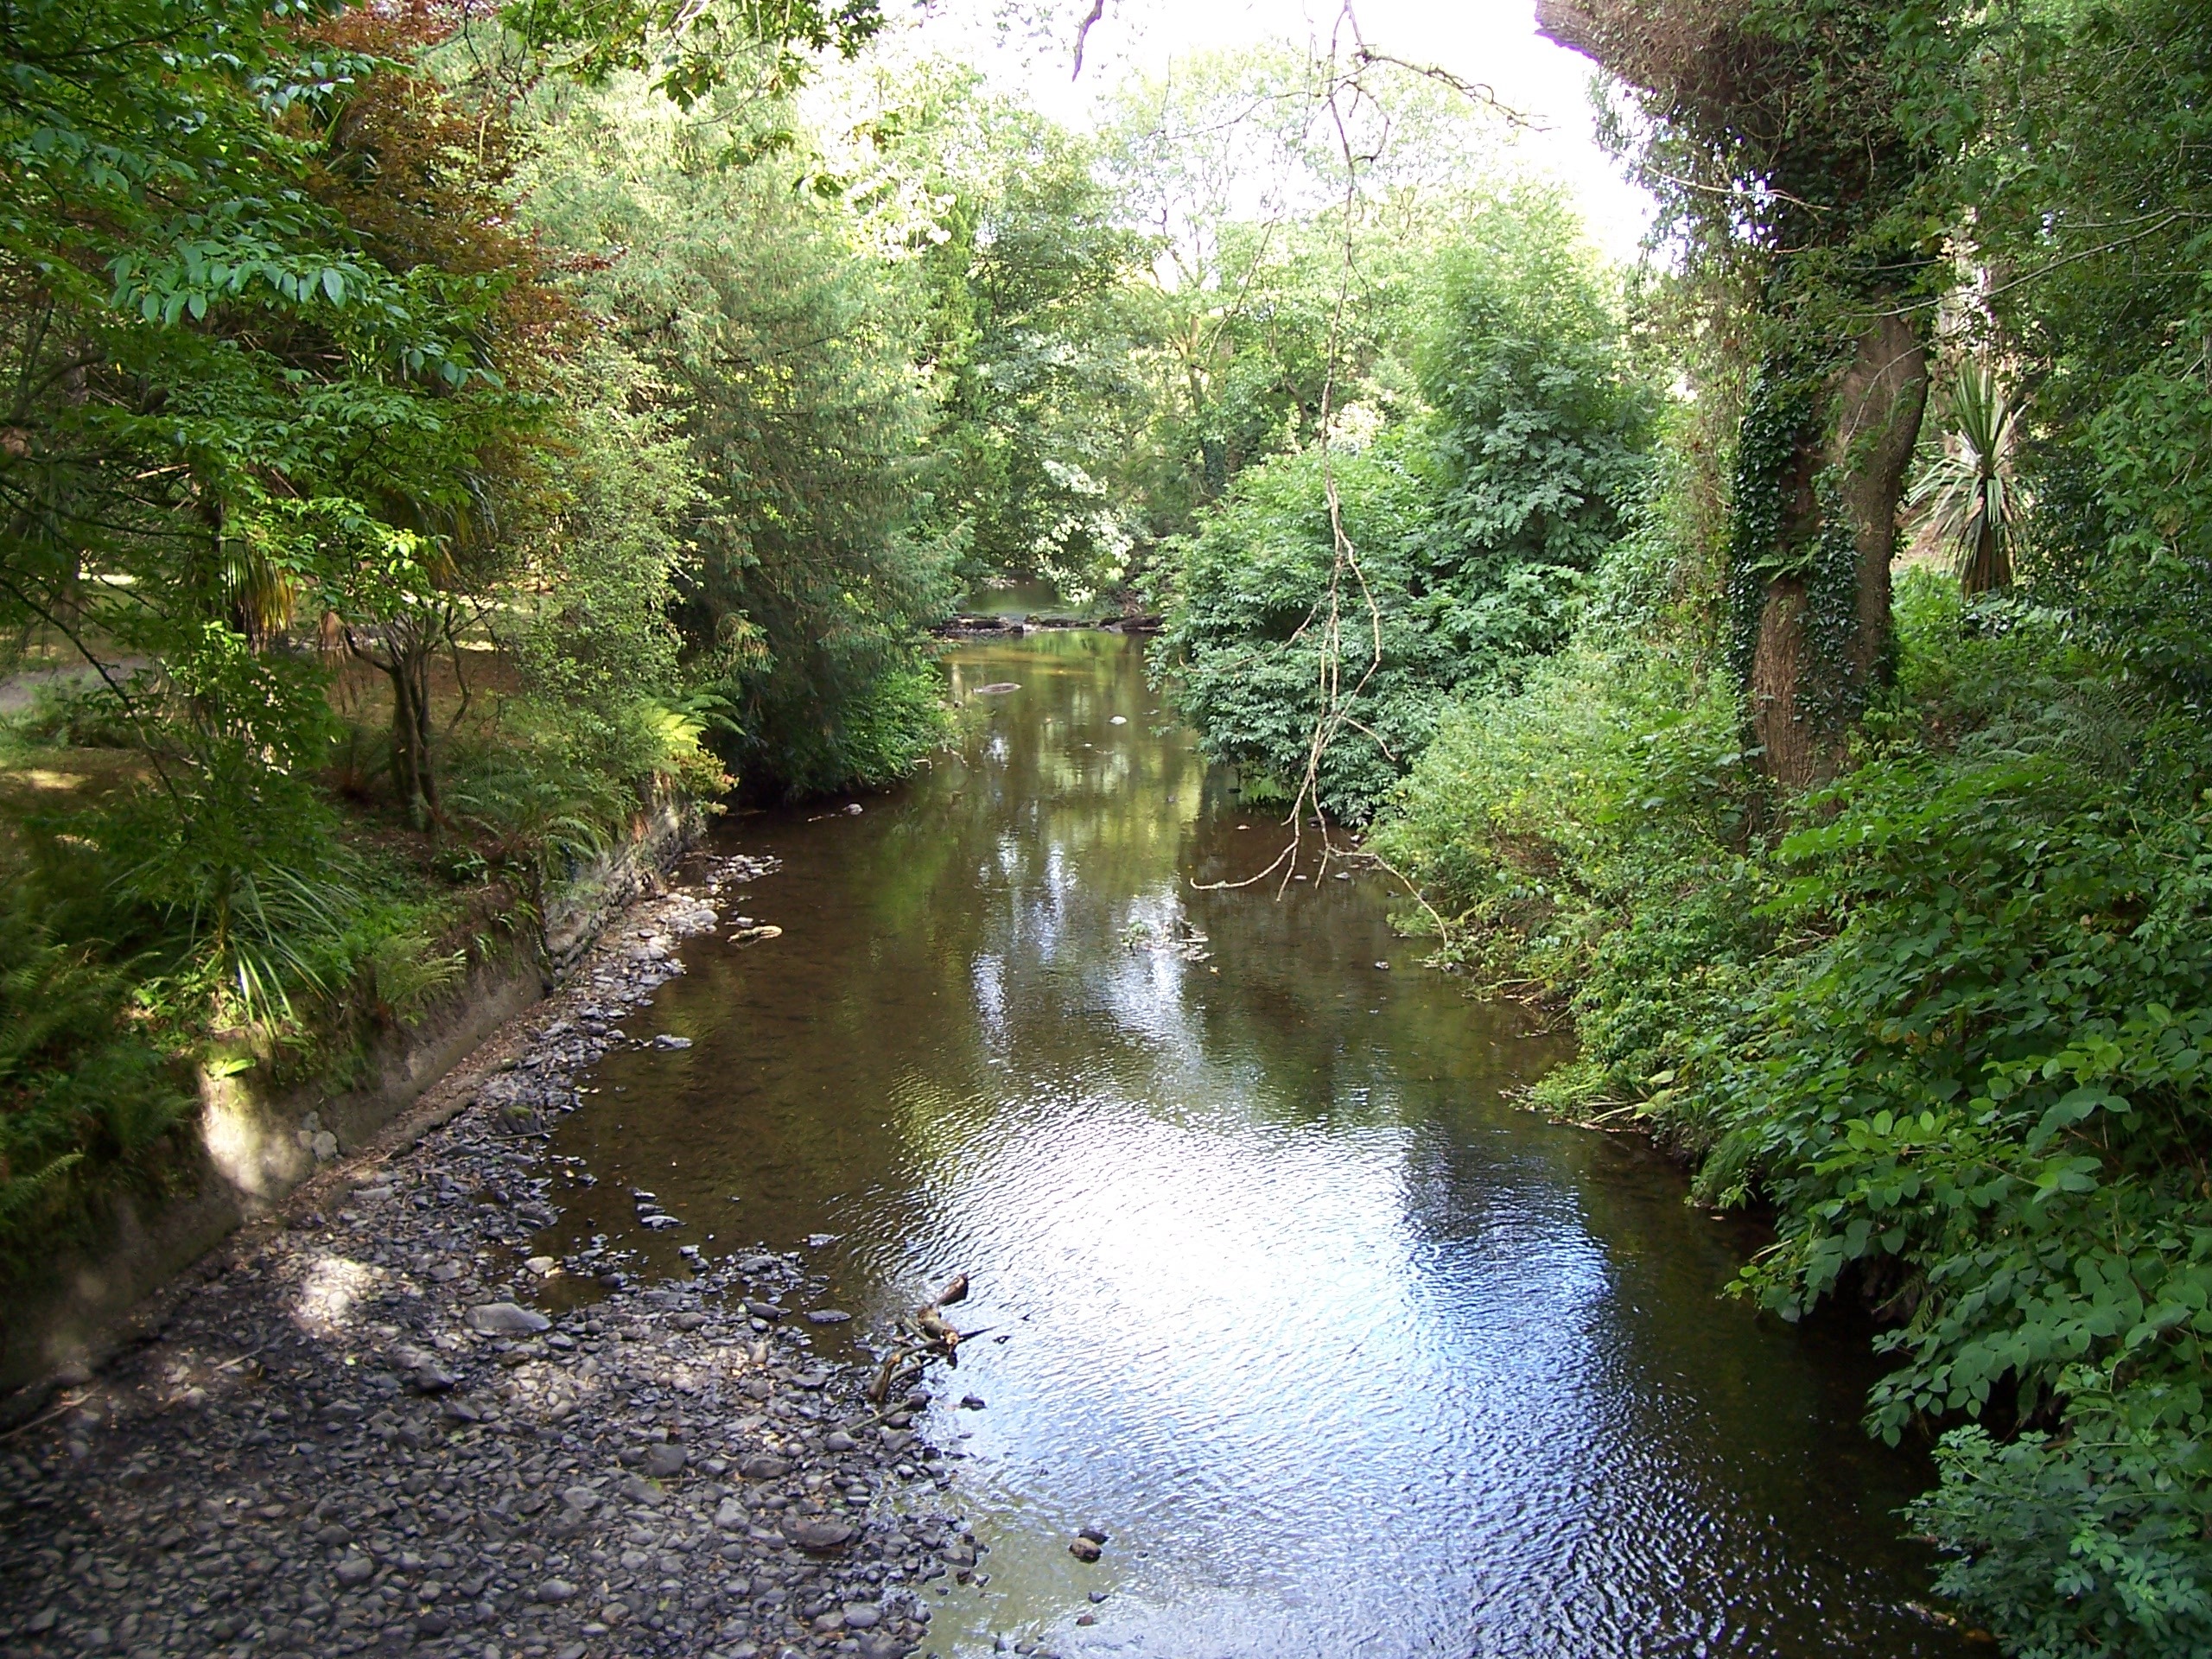
water, forest, creek, trail, river, canal, stream, jungle, scenery, waterway, body of water, greenery, trees, stones, bank, beautiful, day, ireland, woodland, habitat, ecosystem, watercourse, overhang, landform, nature reserve, geographical feature, riparian forest